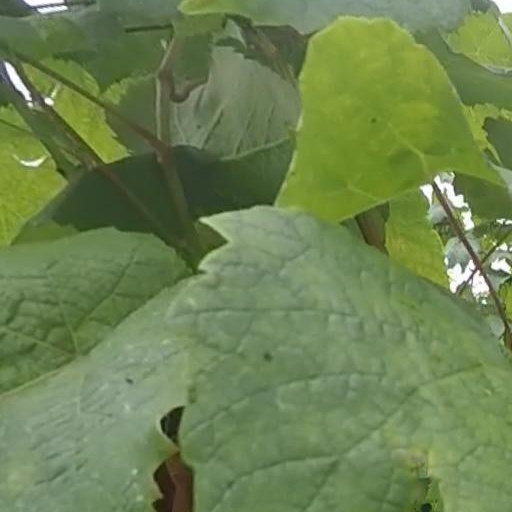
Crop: grape